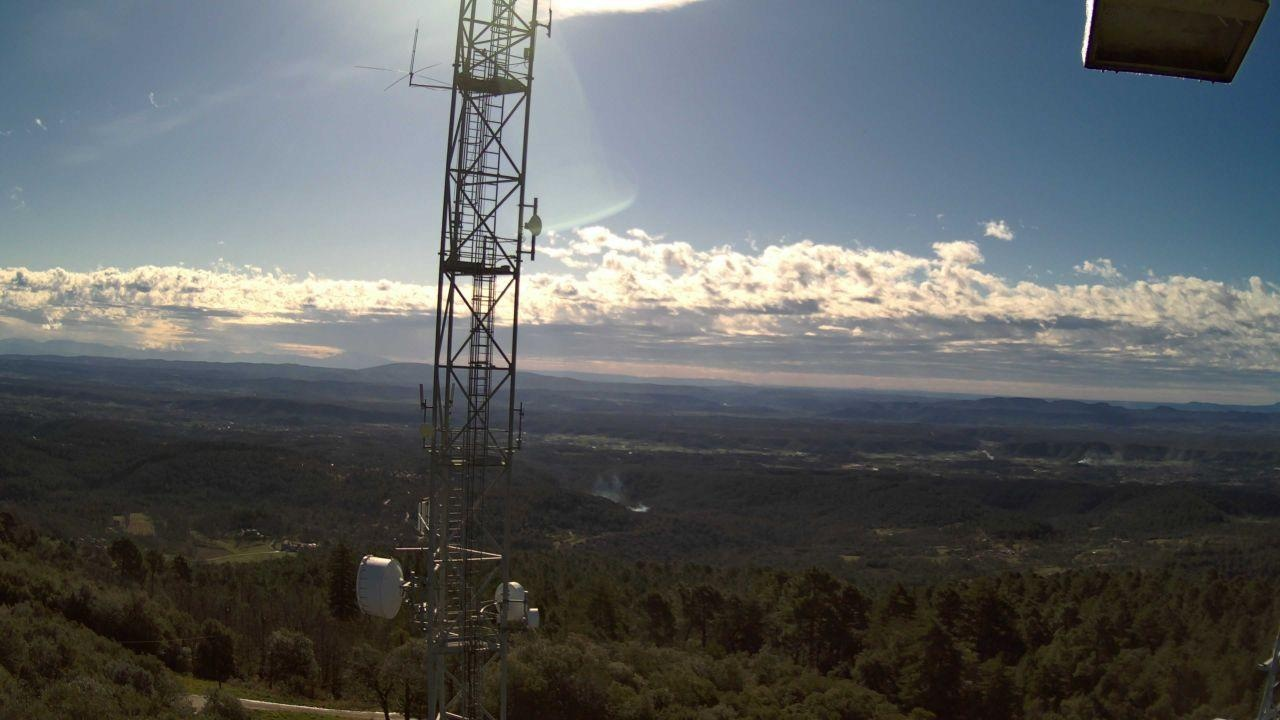
Fire: no
Smoke: yes